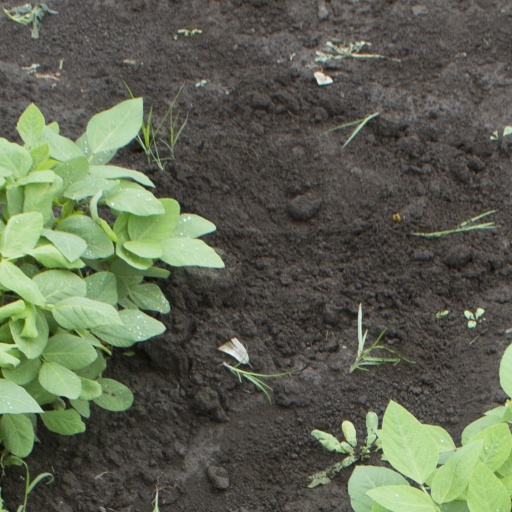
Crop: soybean